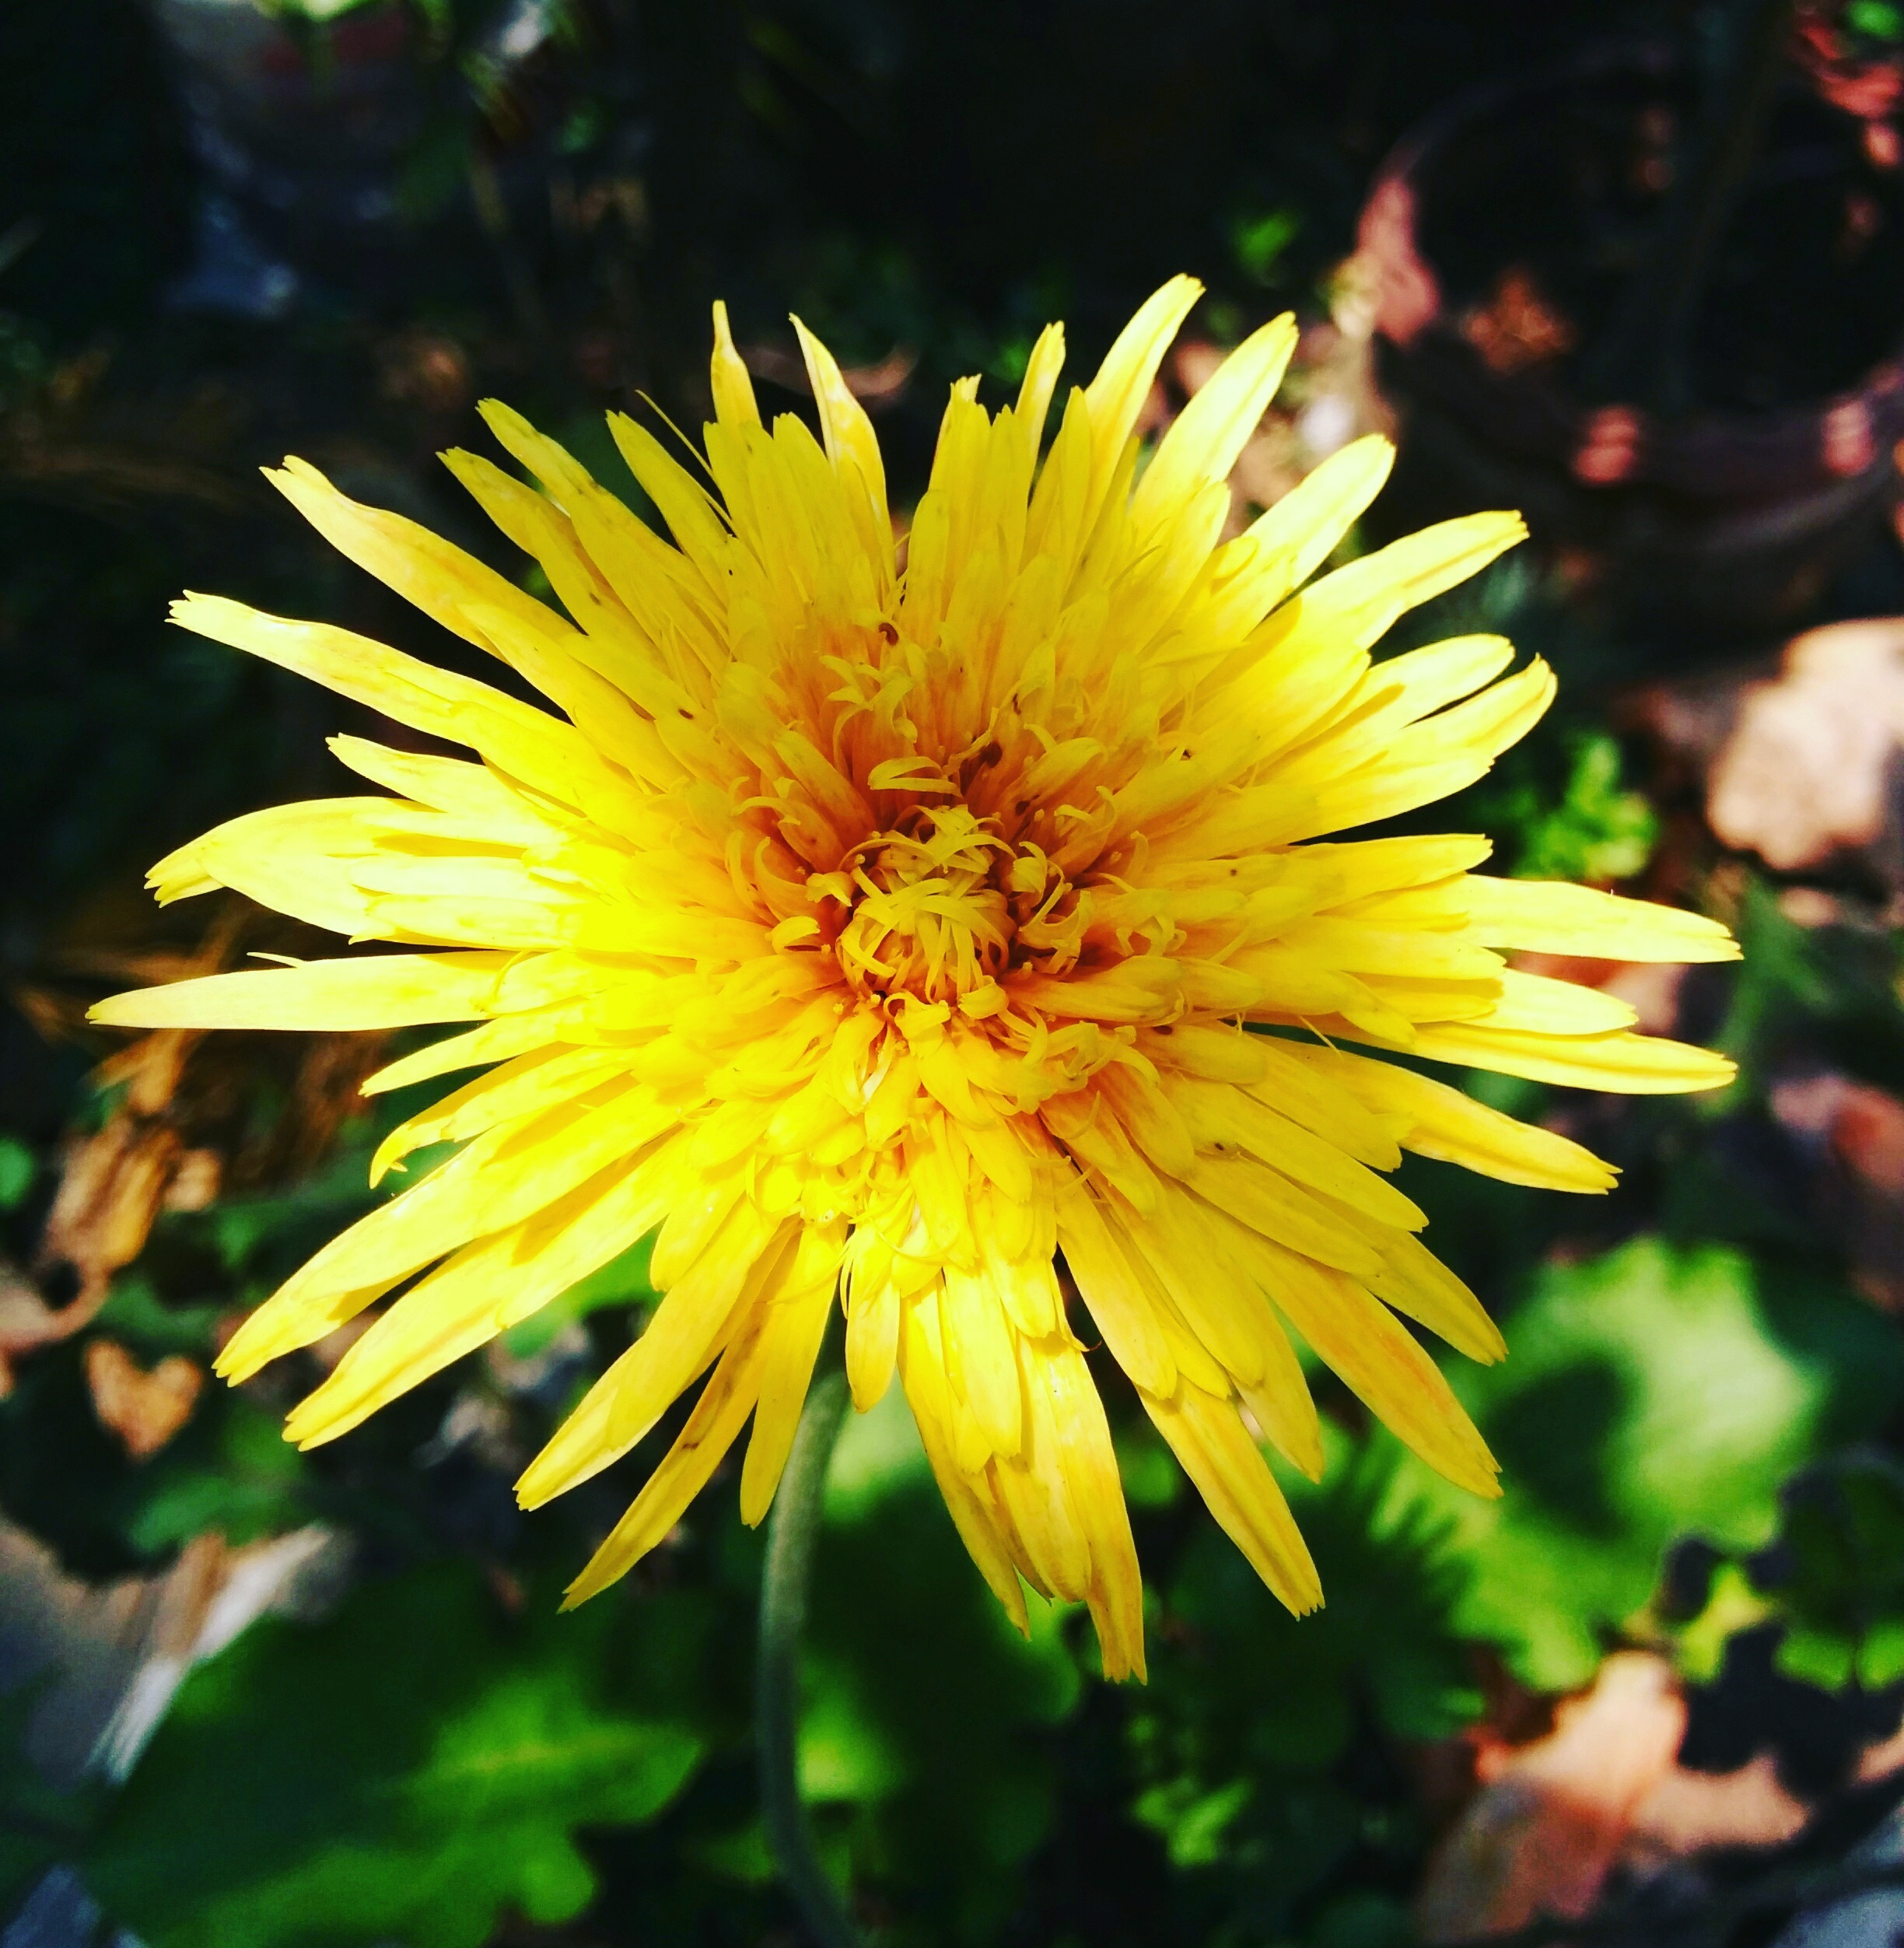
nature, plant, flower, petal, botany, yellow, flora, wildflower, macro photography, flowering plant, daisy family, annual plant, plant stem, land plant, chrysanths